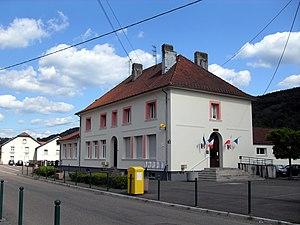
La mairie de la Longine
La Longine est une commune française située dans le département de la Haute-Saône, en région Bourgogne-Franche-Comté. Elle est constituée d'un bourg central et de 15 écarts ou hameaux : Bussomagny, Claude Lemaire, Devant Roncey, En Blaisot, Ez-No, La Croslière, La Grange, La Nouotte, La Roche au Pic, Le Fays, Le Pont de la Scie, Les Gouttes, Les Grandes Fontaines, Les Roches et Neupré.